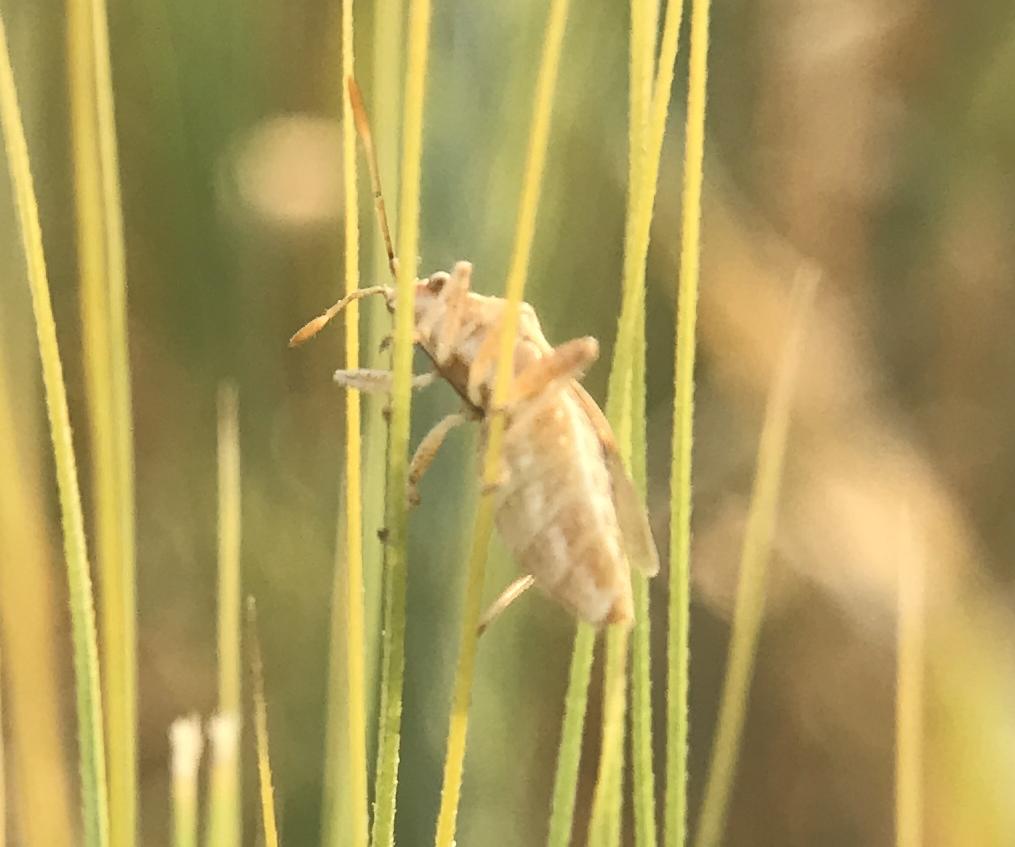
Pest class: lygus_bug